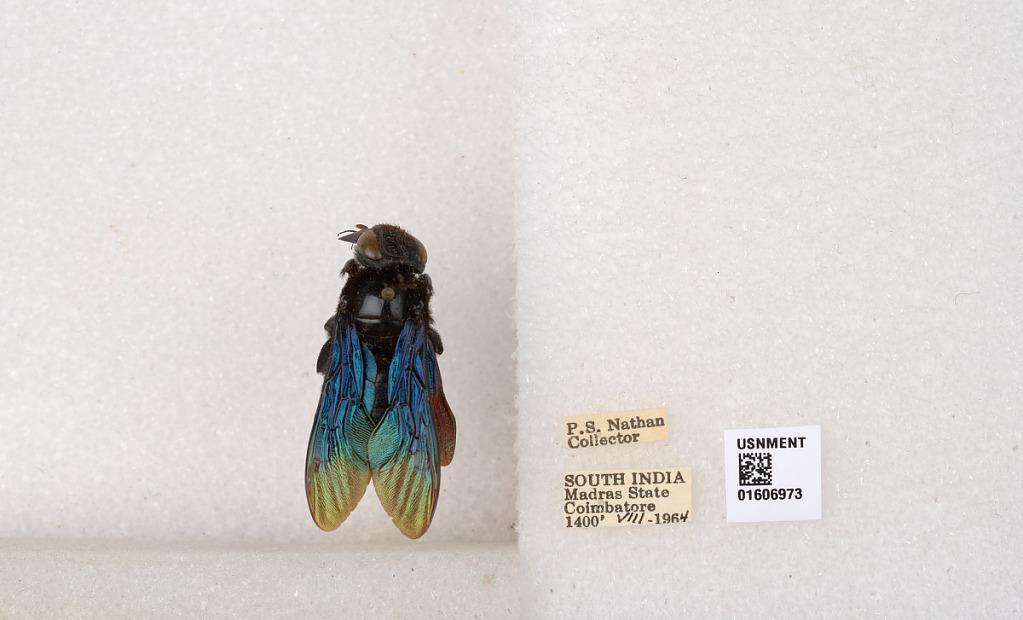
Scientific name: Xylocopa (Biluna) auripennis auripennis Lepeletier
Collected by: P. Nathan
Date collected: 1964-8-1
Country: India
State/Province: Tamil Nadu
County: Coimbatore
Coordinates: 10.9955, 76.9034